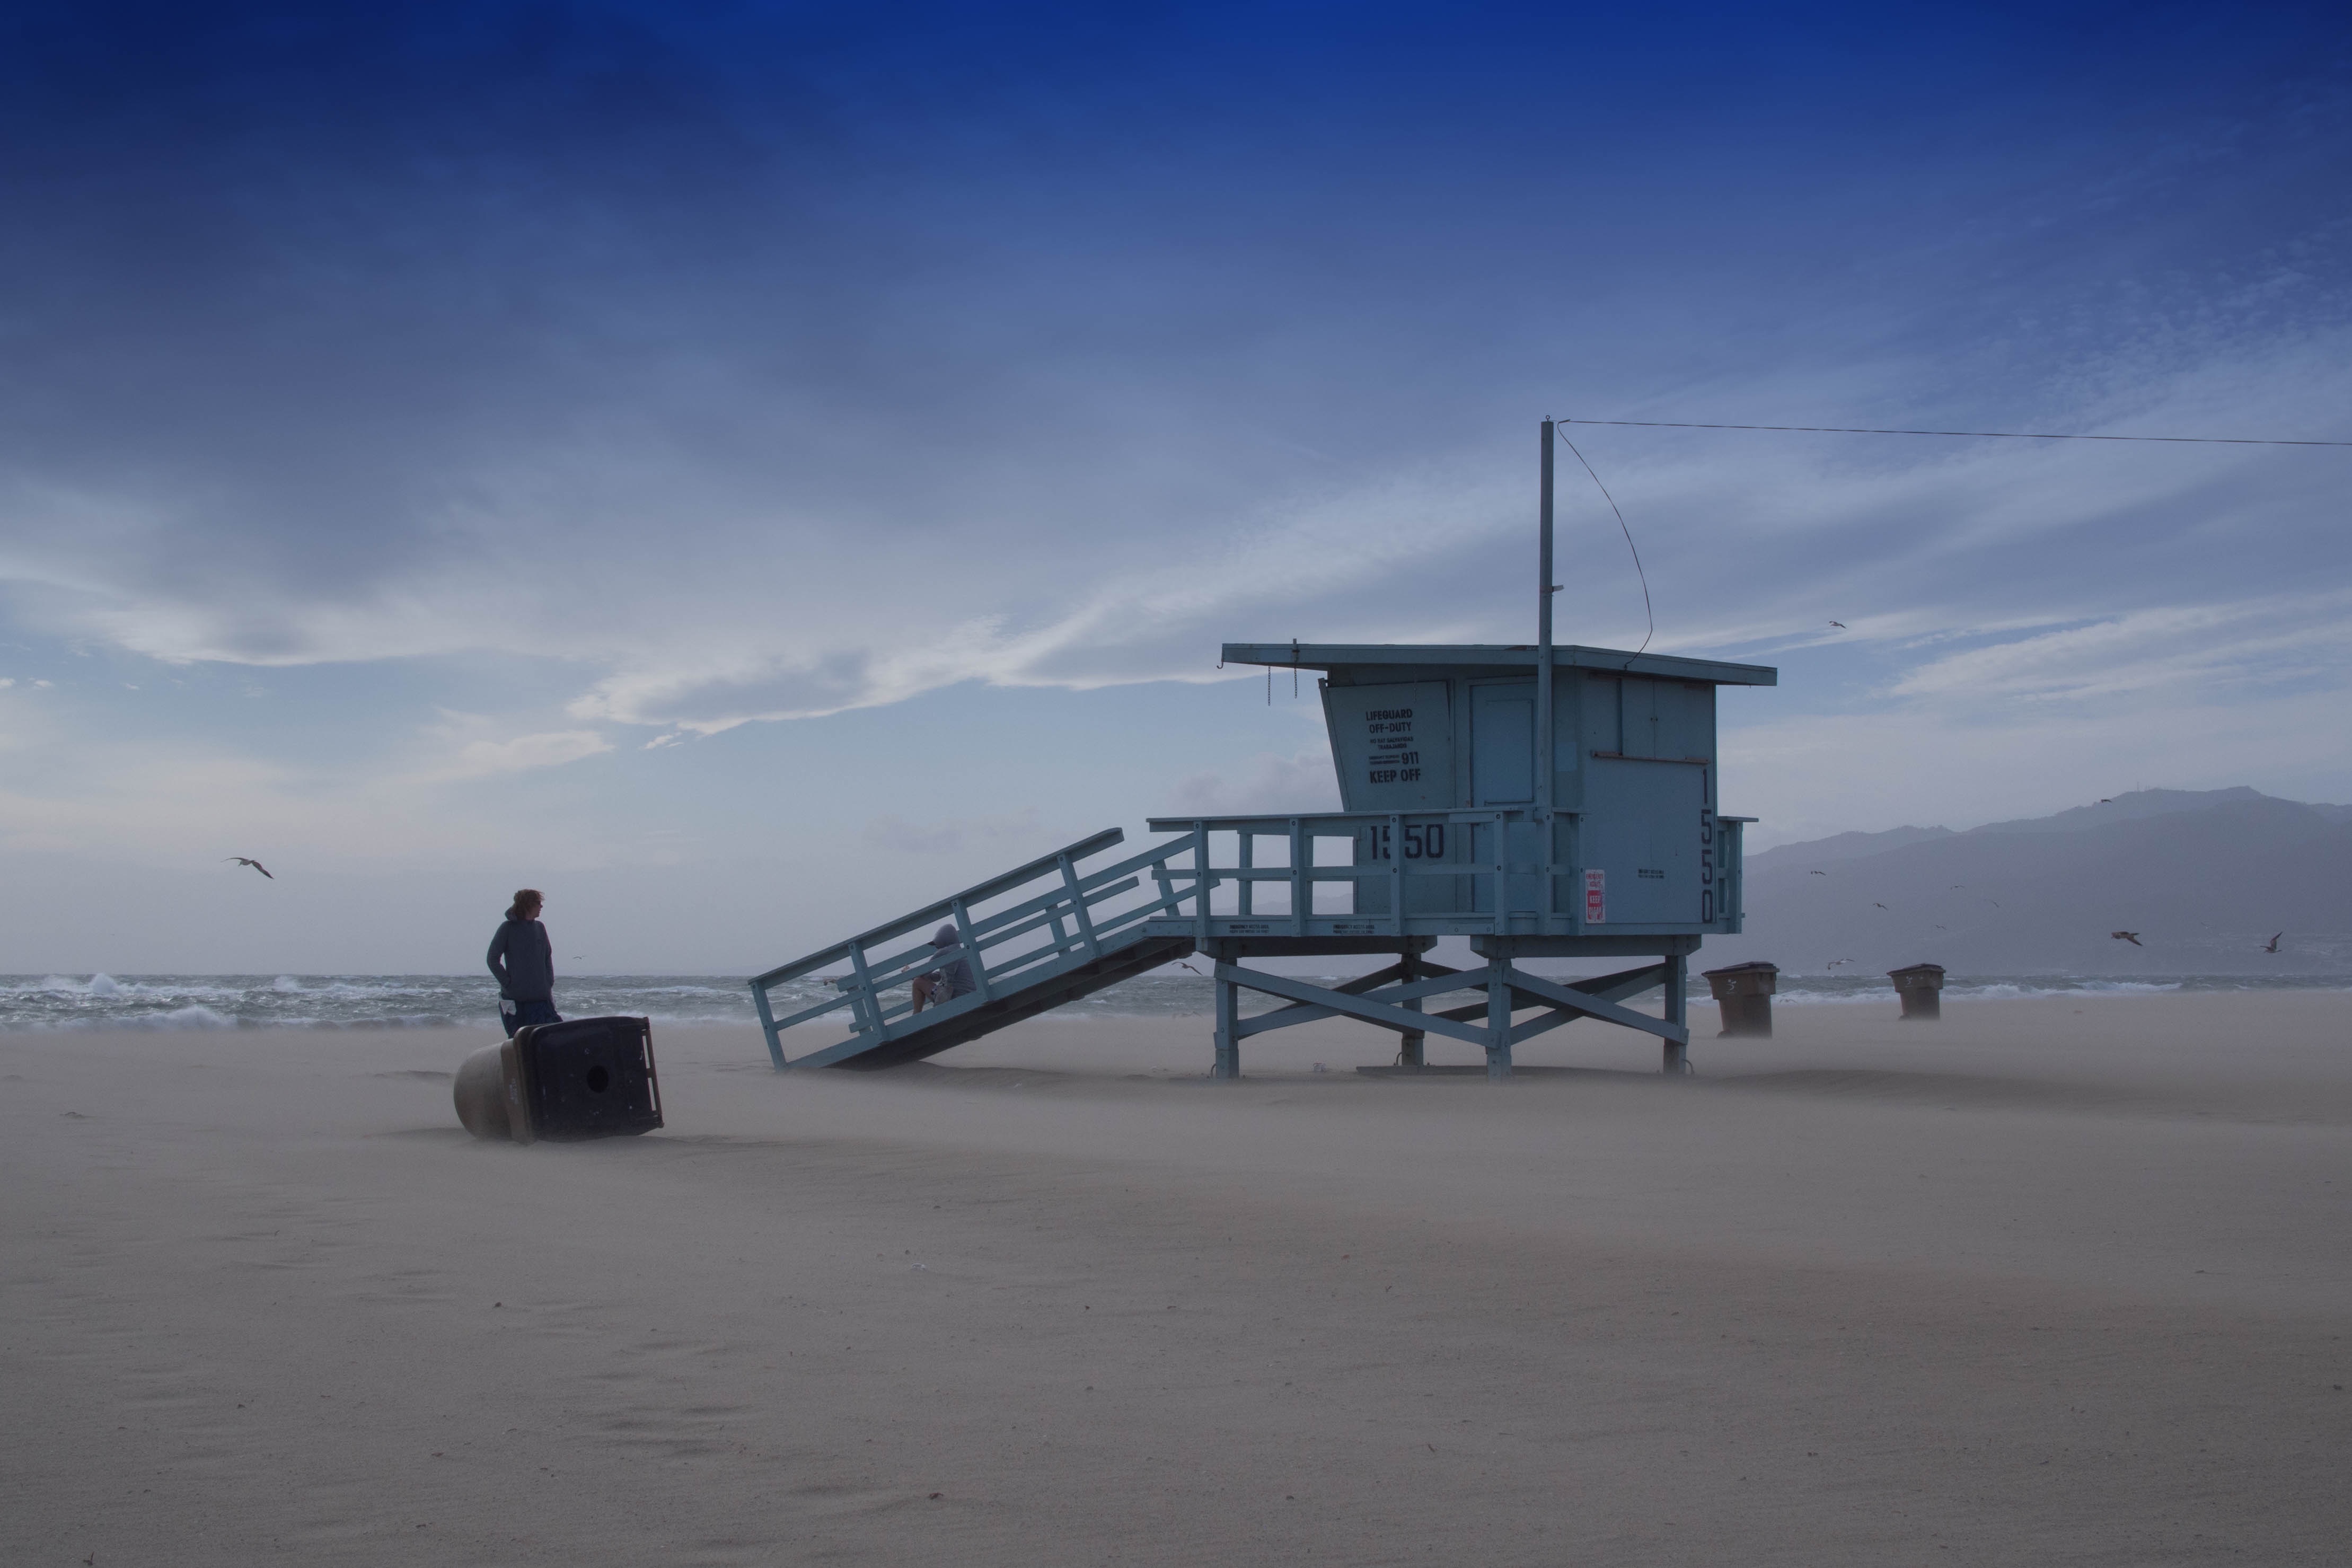
beach, sea, coast, sand, ocean, horizon, sky, shore, wave, wind, pier, vacation, vehicle, tower, bay, body of water, ferry, atmosphere of earth